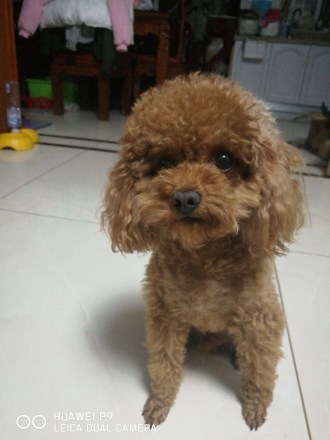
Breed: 7449-n000128-teddy